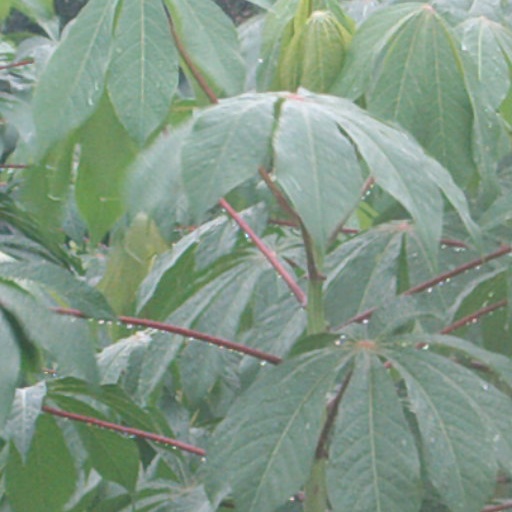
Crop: cassava